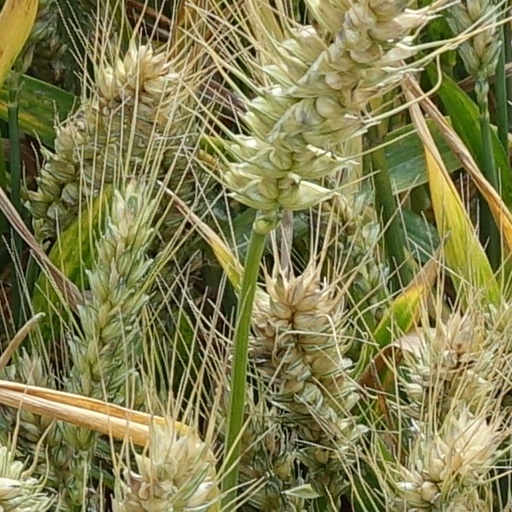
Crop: wheat